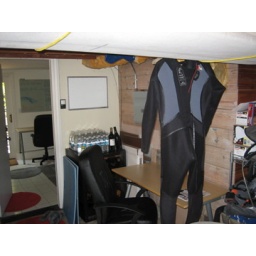
Water, wine and a wetsuit hanger. That guy sitting in that fake leather chair has it made!